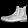
Label: Ankle boot